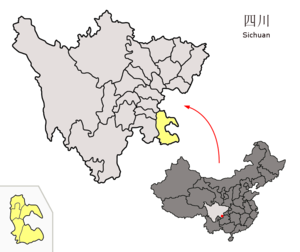
Luzhou
Luzhou
Luzhou er en by på præfekturniveau i provinsen Sichuan i det vestlige Kina. Det har et areal på 12,247 km² og en befolkning på 4.910.000 mennesker.